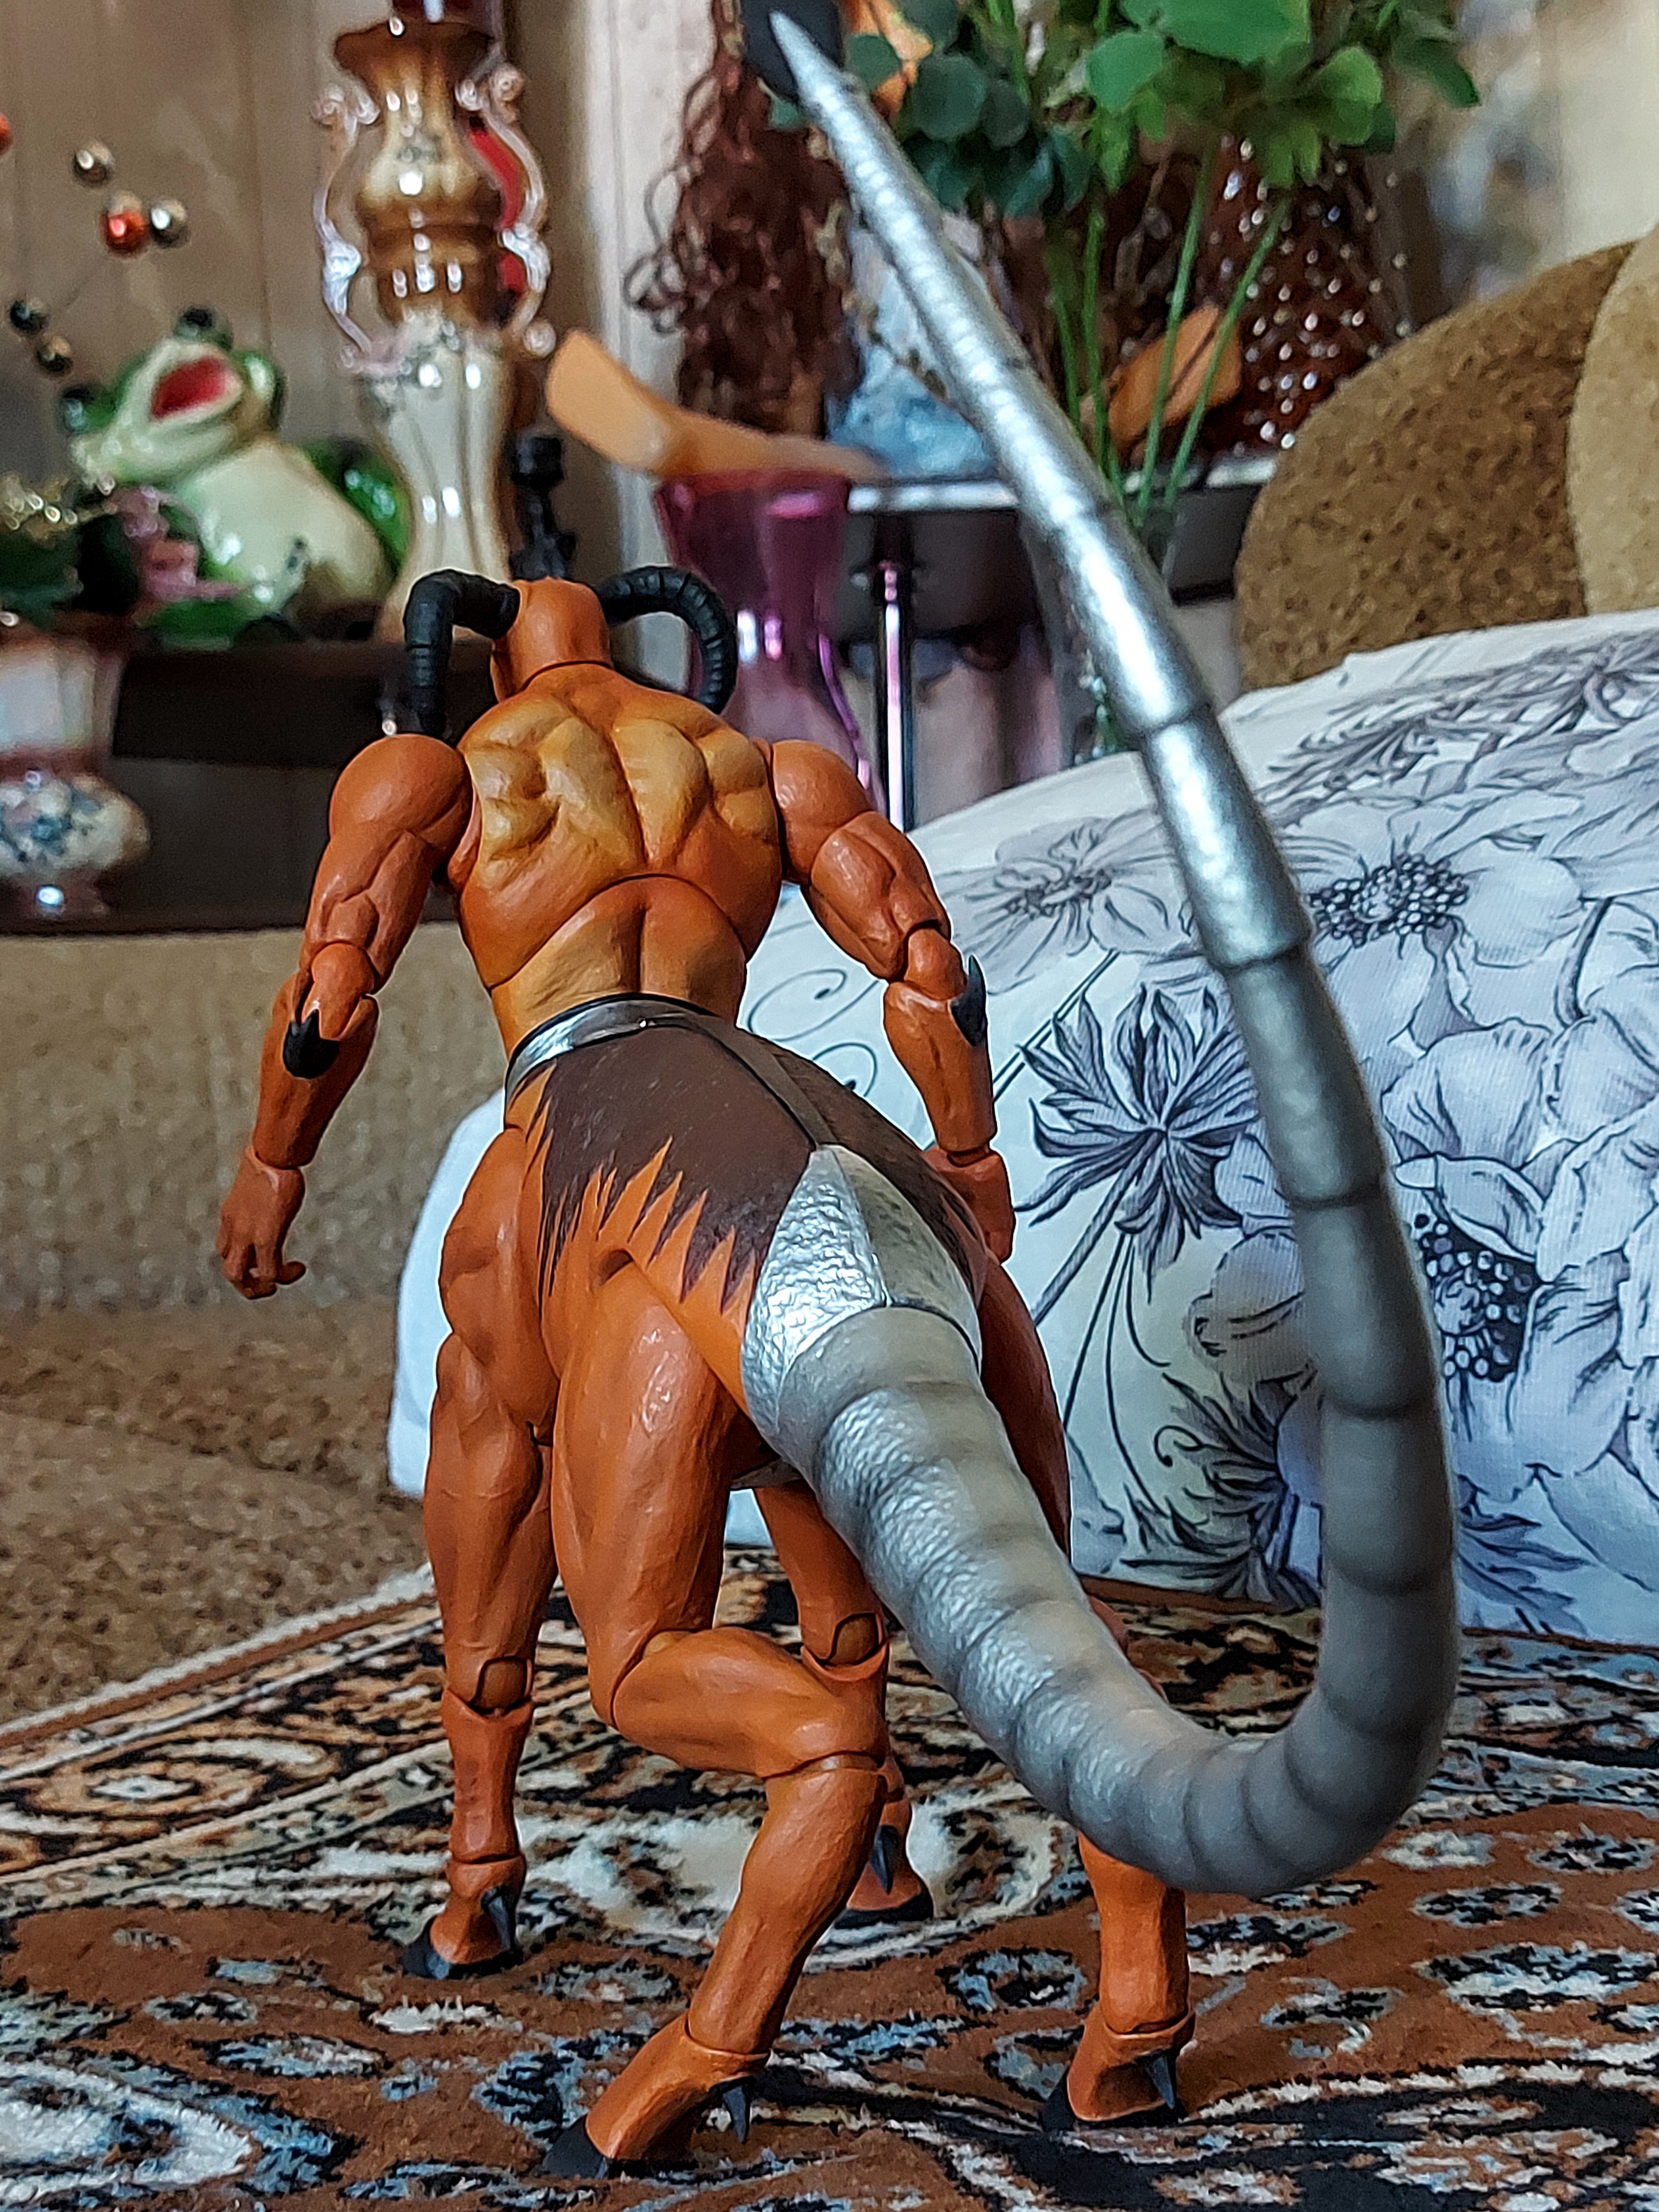
Shokan, storm, collectibles, warrior, fighter, action, figure, Barechested, chest, art, leisure, human leg, thigh, fictional character, People in nature, event, sculpture, barefoot, fun, cg artwork, mythology, shorts, fiction, metal, flesh, performance art, illustration, sitting, visual arts, entertainment